List of baseball parks in Cincinnati

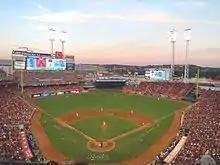
Great American Ball Park

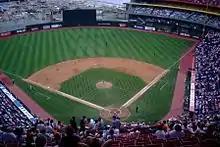
Cinergy Field

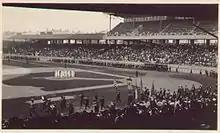
Redland (Crosley) Field

This is a list of venues used for professional baseball in Cincinnati, Ohio. The information is a compilation of the information contained in the references listed.